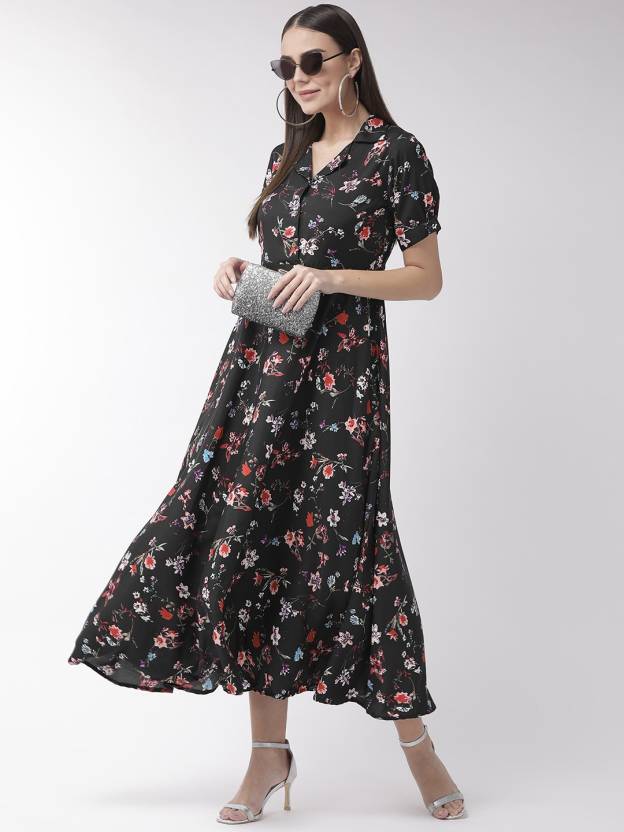
Product: Women Maxi Red, White, Black Dress
Price: ₹477
Colors: Red, White, and Black
Description: Black and red printed woven maxi dress with tie-ups detail, has a shirt collar, short sleeves, button closure, and flared hem. You're sure to love the style and comfort of this gorgeous U&F dress. This printed black piece can be matched with your favourite pair of heels for a night out with your ladies.